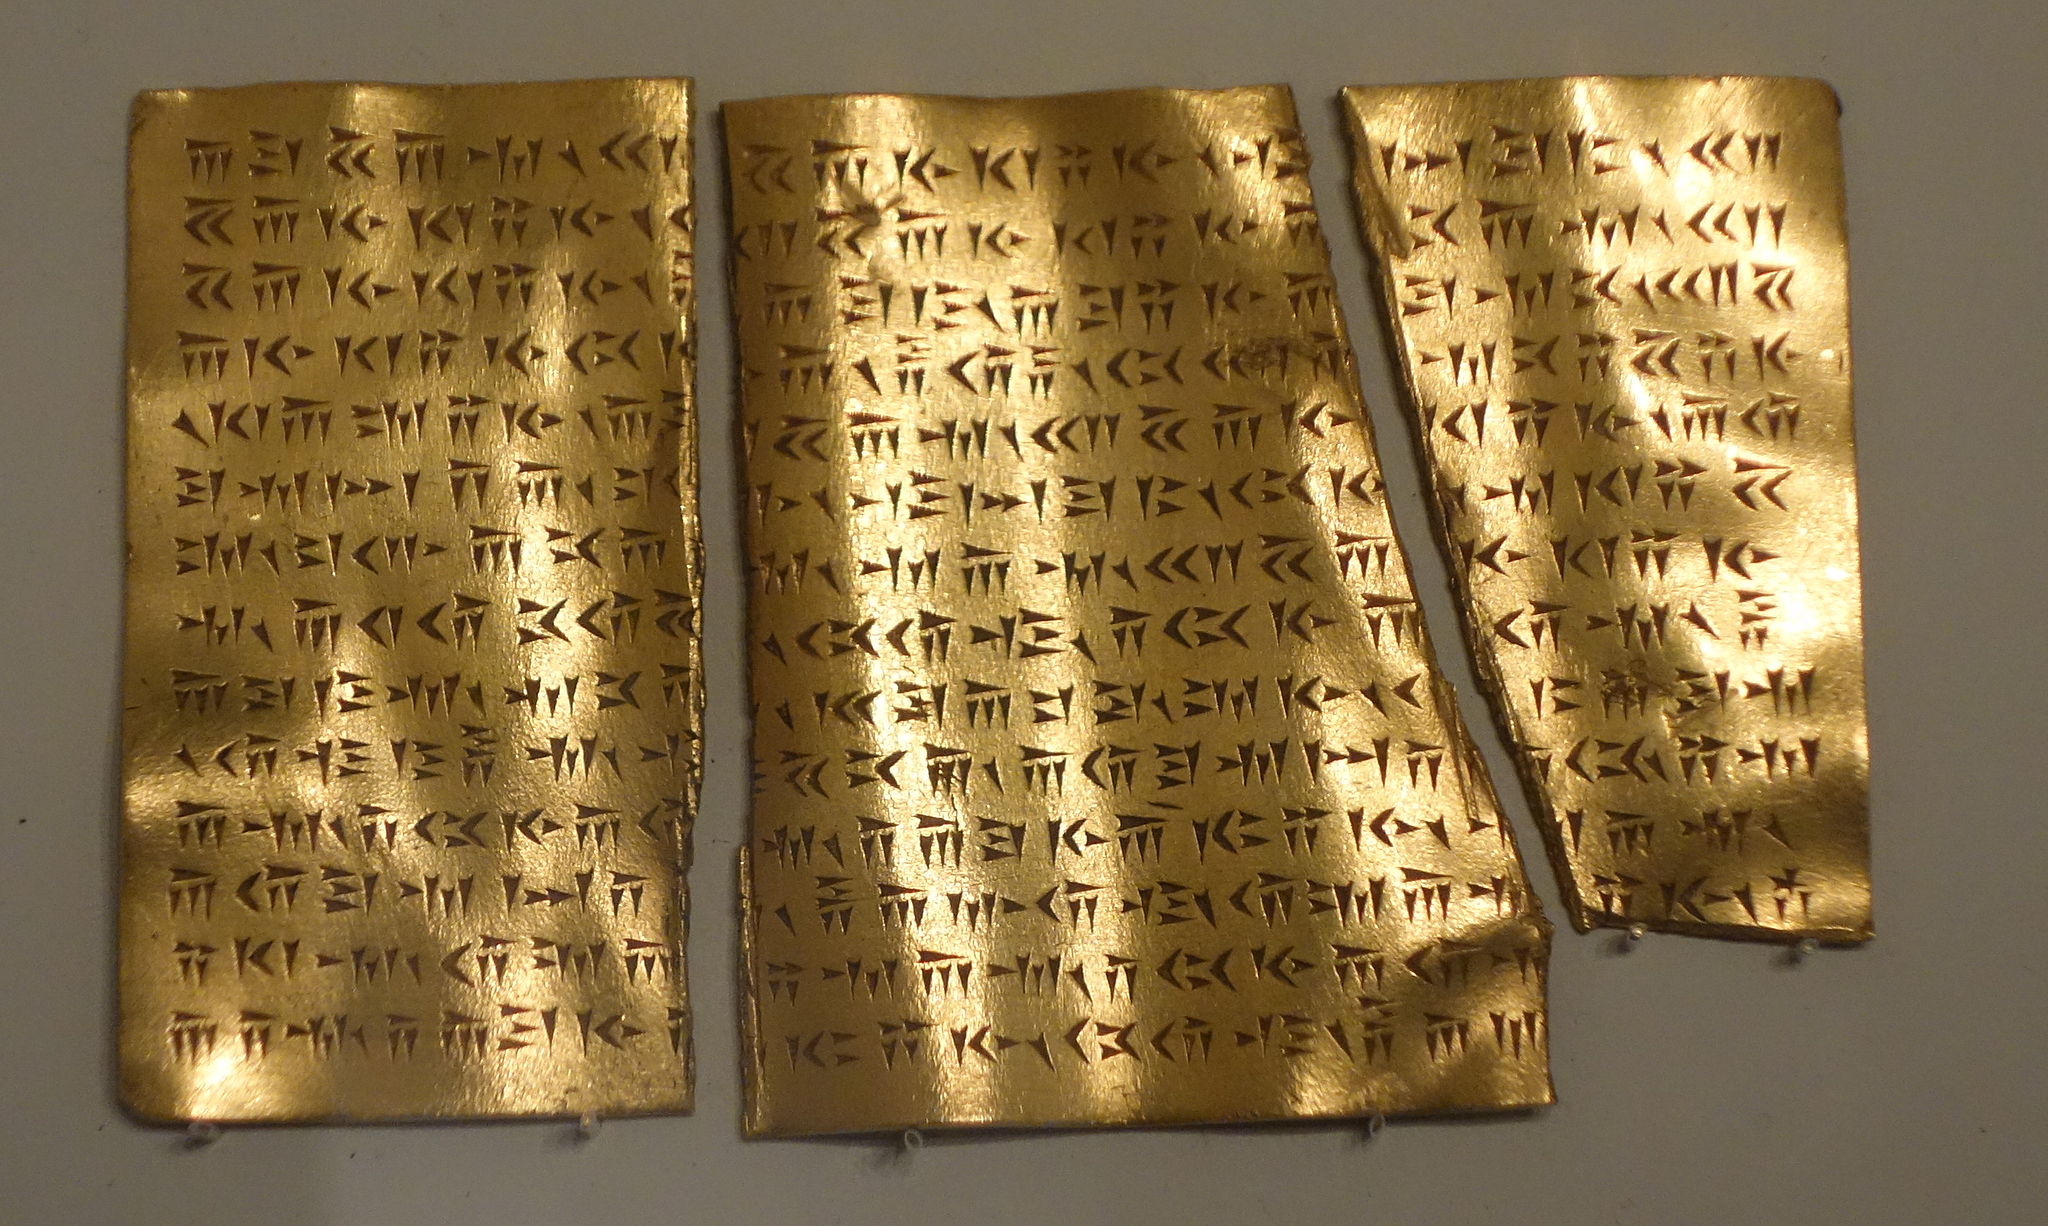
Title: Foundation plaque B inscribed in Old Persian, Iran, Achaemenid period, early 4th century BC, hammered gold - - Cincinnati Art Museum - DSC03975
Description: Foundation plaque B inscribed in Old Persian , Iran, Achaemenid period, early 4th century BC, hammered gold
Date: 4 th century
Categories: Taken with Sony DSC-RX100, CC-Zero, Self-published work, Files uploaded by Daderot, Achaemenid gold, Old Persian inscriptions, Near Eastern metalwork in the Cincinnati Art Museum